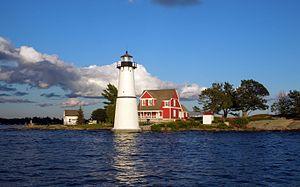
Le phare de Rock Island, est un phare actif situé sur Rock Island un îlot du fleuve Saint-Laurent, dans le Comté de Jefferson.
Liste des phares dans l'État de New York :